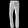
Label: Trouser